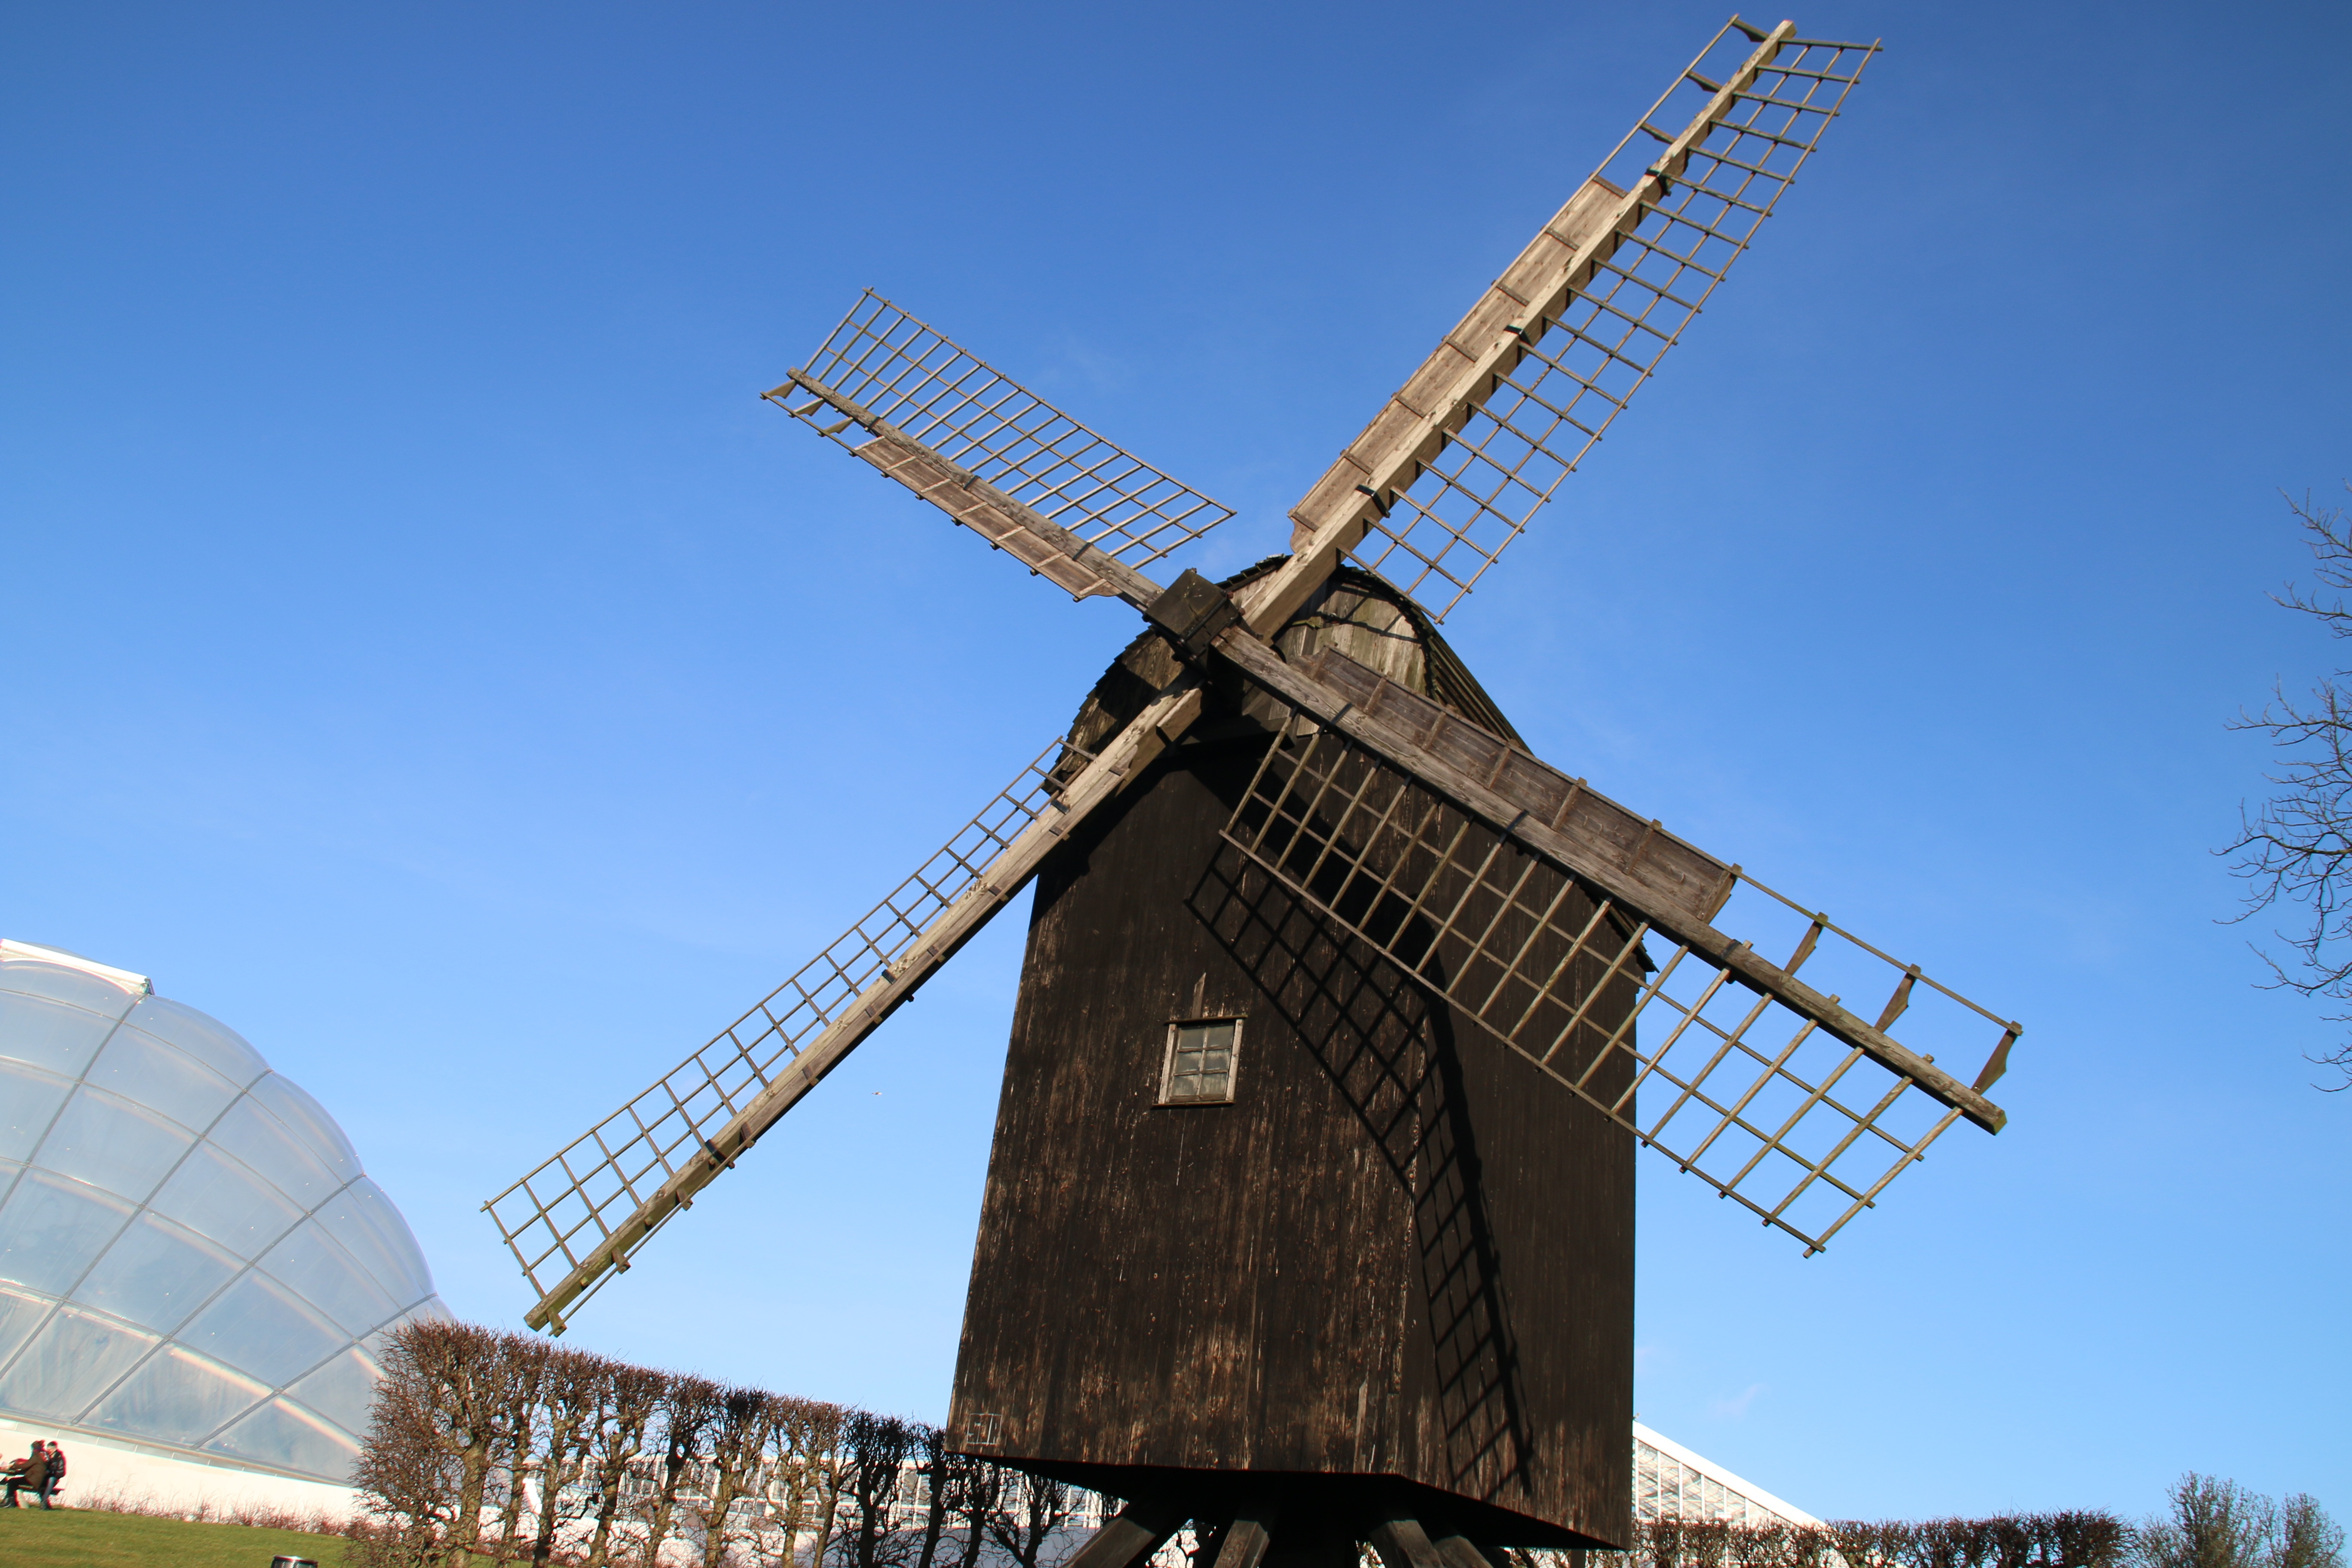
windmill, wind, building, blue, wind turbine, mill